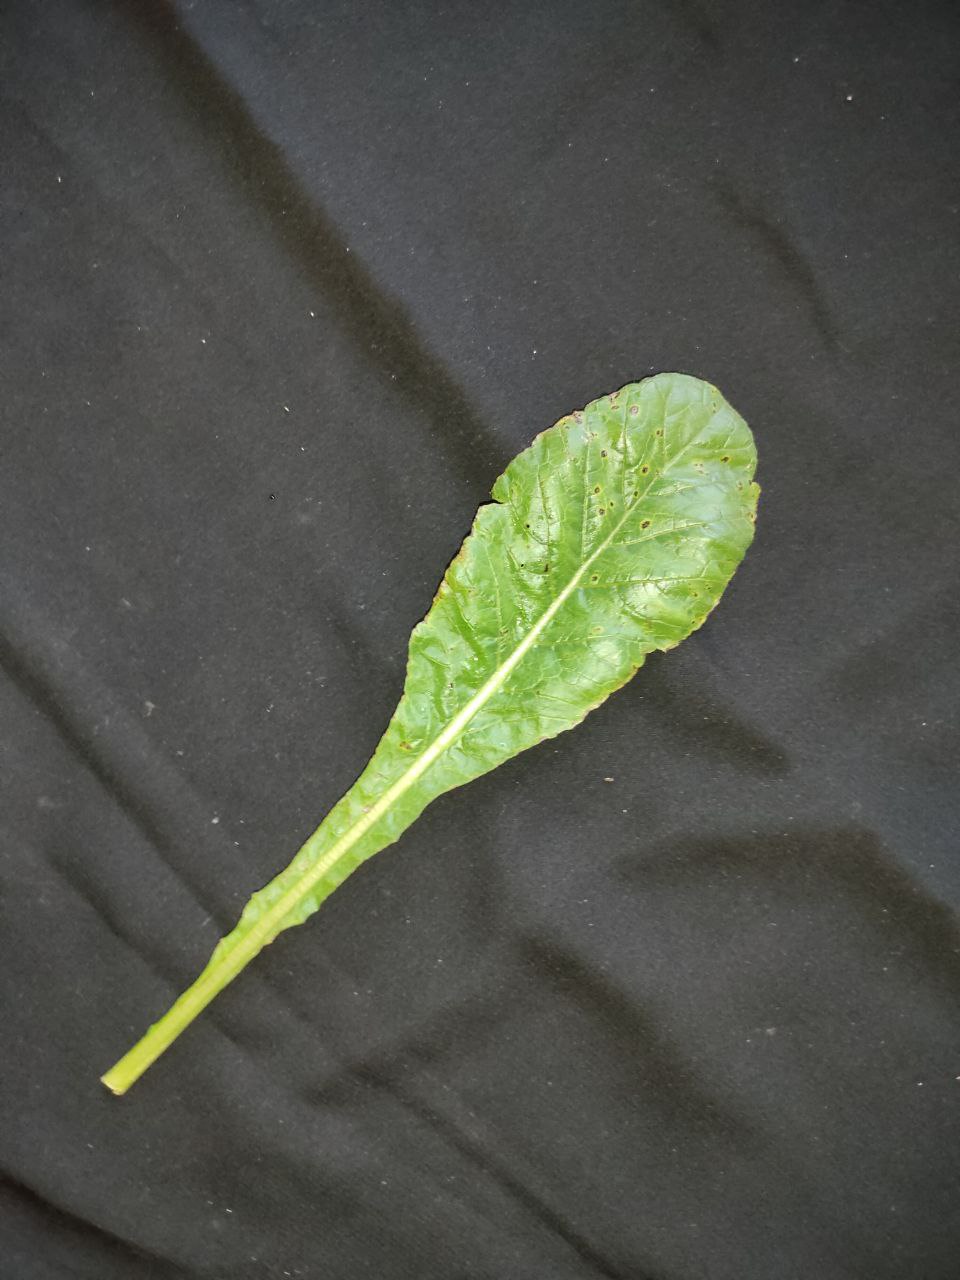
Label: Black leaf spot